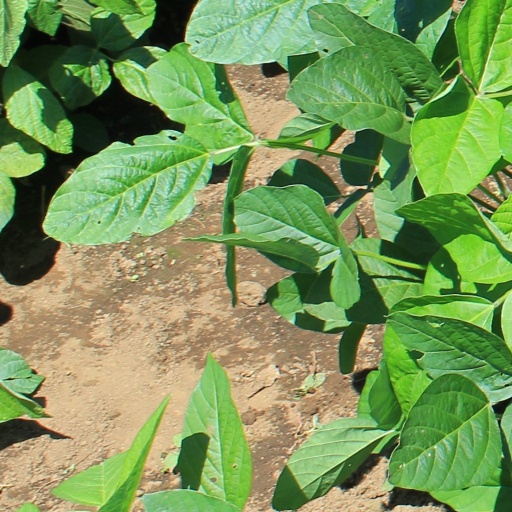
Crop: soybean